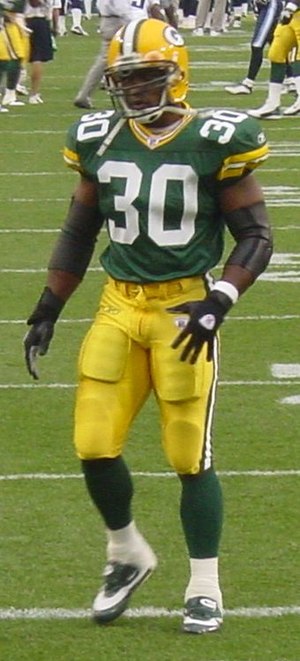
Ahman Green
Ahman Green
Ahman Rashad Green er en tidligere amerikansk footballspiller, der spillede som runningback i NFL. Hans karriere i ligaen strakte sig over 12 år, hvor han repræsenterede Seattle Seahawks, Green Bay Packers og Houston Texans.